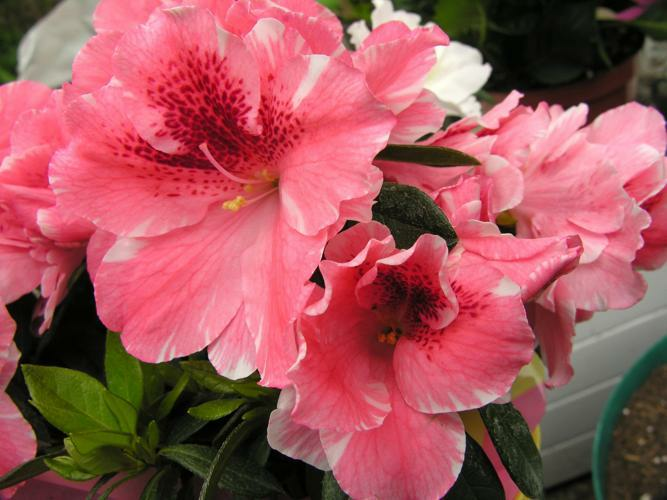
Flower: azalea